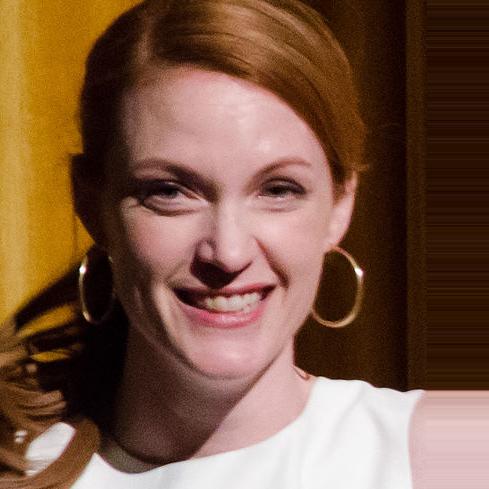
Age: 36